Spaans Lagoen

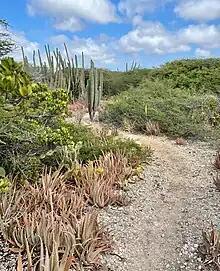
Hiking trail in the surrounding xeric landscape

The lagoon is located halfway between the Queen Beatrix International Airport and the town of San Nicolaas. In 2016, the Green Corridor was constructed to provide better access to San Nicolas, including the construction of a bridge over Spaans Lagoen. During the bridge construction, a section of the mangrove forest was damaged. To address this, an S-shaped canal was created to compensate for the damage and facilitate mangrove regeneration.